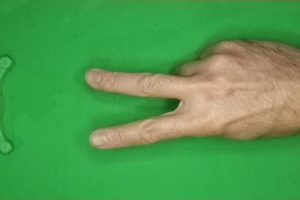
Label: scissors